Hobo

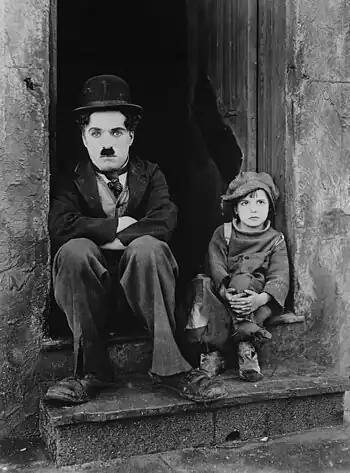
Charlie Chaplin and Jackie Coogan in "The Kid", 1921

Musicians known for hobo songs include: Tim Barry, Baby Gramps, Railroad Earth, Harry McClintock, Ramblin' Jack Elliott, Utah Phillips, Jimmie Rodgers, Seasick Steve, and Boxcar Willie.